Jane Fonda

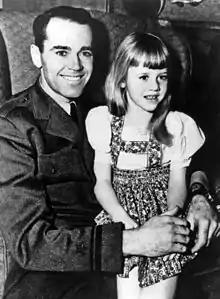
Fonda aged five, with her father, actor Henry Fonda (1943)

Jane Seymour Fonda was born via caesarean section on December 21, 1937, at Doctors Hospital in Yorkville, Manhattan in New York City. Her parents were Canadian-born socialite Frances Ford Seymour and American actor Henry Fonda. According to her father, the surname Fonda came from an Italian ancestor who immigrated to the Netherlands in the 1500s. There, he intermarried; the resultant family began to use Dutch given names, with Jane's first Fonda ancestor reaching New York in 1650. Fonda also has English, French, and Scottish ancestry. She was named for the third wife of Henry VIII, Jane Seymour, to whom she is distantly related on her mother's side, and because of whom, until she was in fourth grade, Fonda said she was called "Lady" (as in Lady Jane). Her brother, Peter Fonda, was also an actor, and her maternal half-sister is Frances de Villers Brokaw (also known as "Pan"), whose daughter is Pilar Corrias, the owner of the Pilar Corrias Gallery in London.